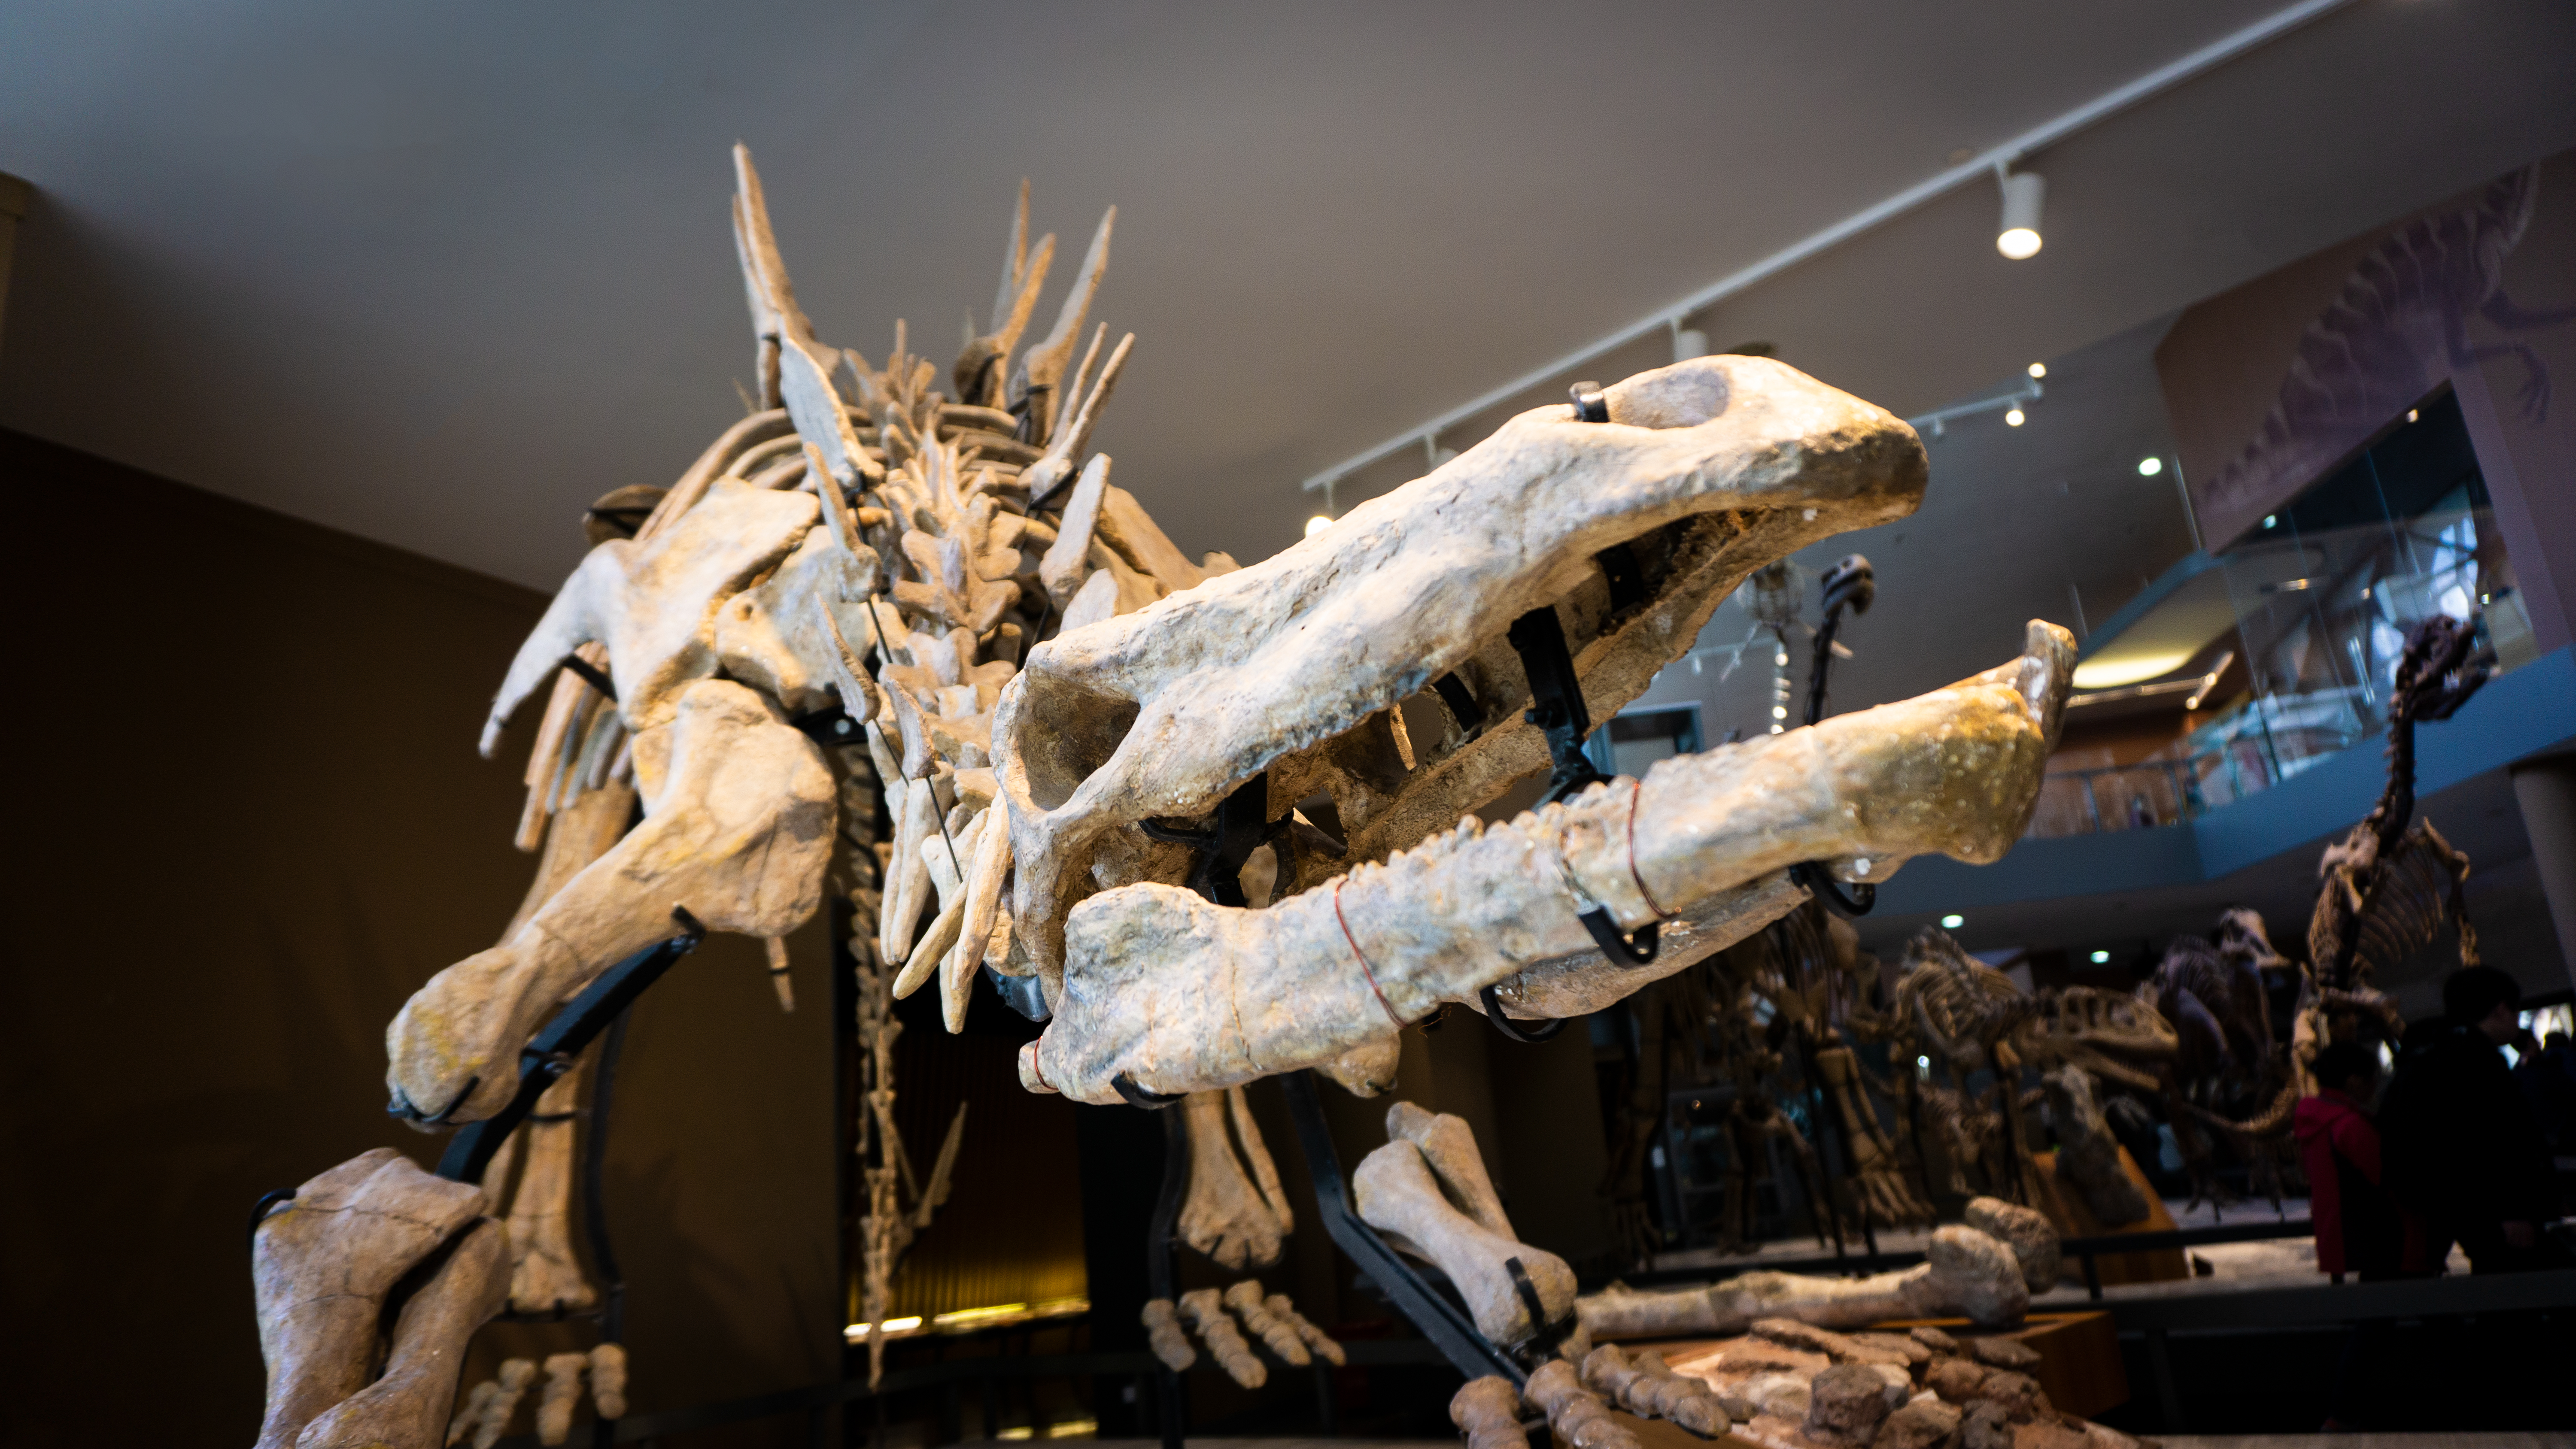
dinosaur, museum, skeleton, jurassic, replica, Carnotaurus, extinction, mecha, tourist attraction, wood, fictional character, fossil, fiction, art